Sussex Technical High School

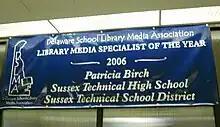
Award banner, received from the Delaware School Library Media Association in 2006 by Sussex Tech's librarian, Patricia Woods (aka Patricia Birch)

In 2000, the school opened its current library, known as the Benjamin Franklin Information Center. The new library emphasized the school's technical focus, relying on computer workstations for access to resources in external networks. Sussex Tech's library led the state of Delaware by 2007, with 75 computers available for its students.